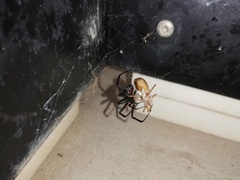
Species: Lactrodectus_hesperus